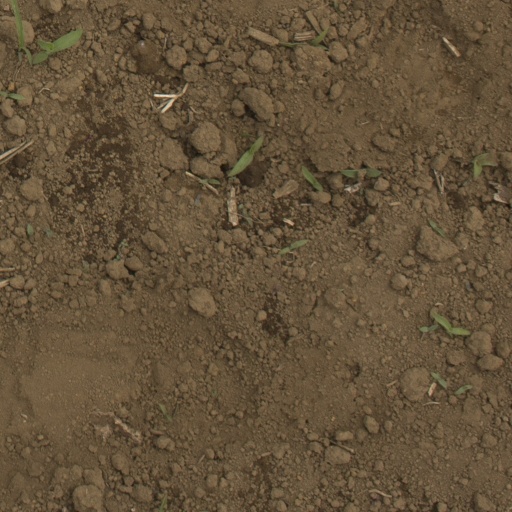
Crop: Jerusalem artichoke